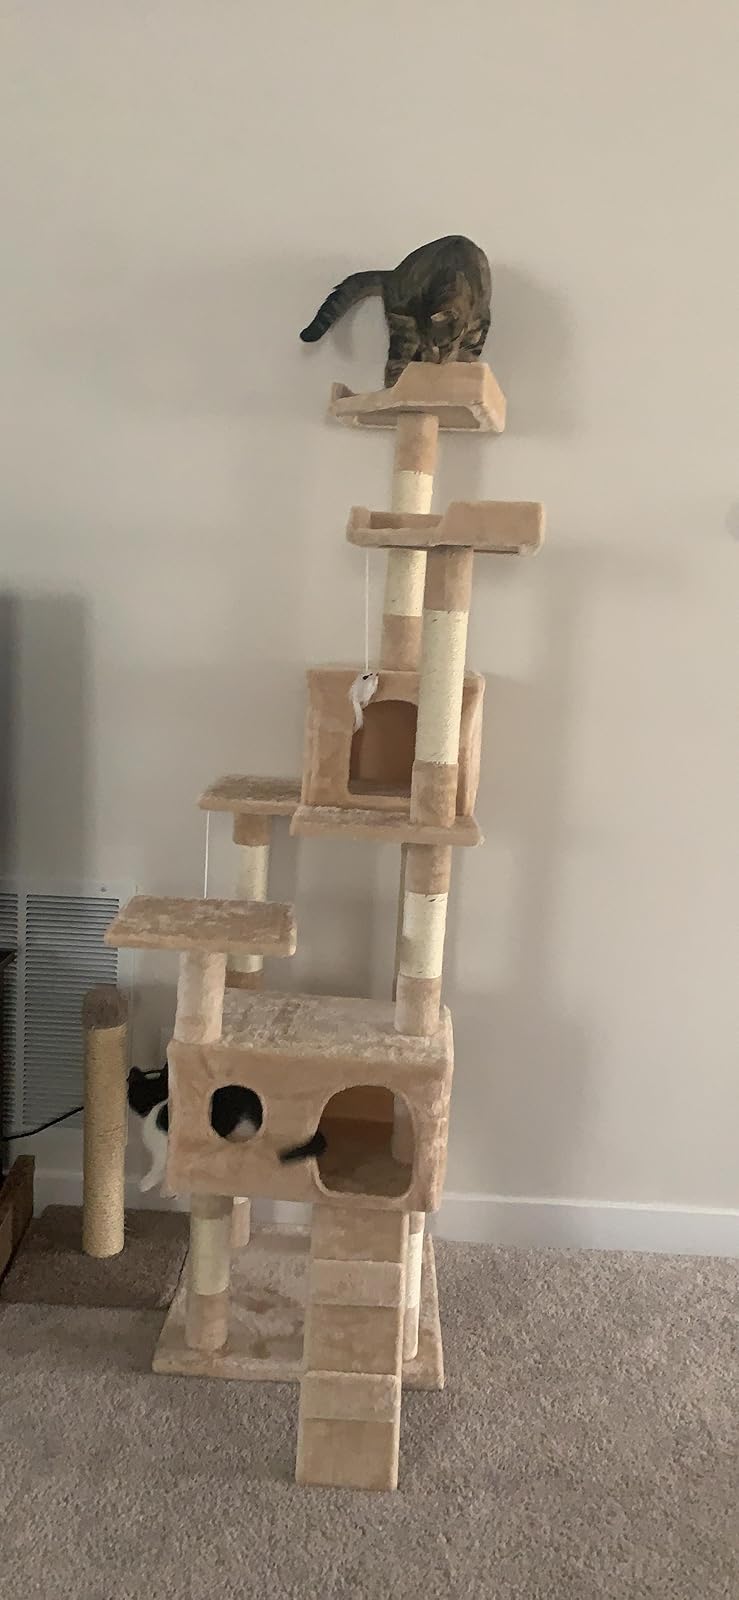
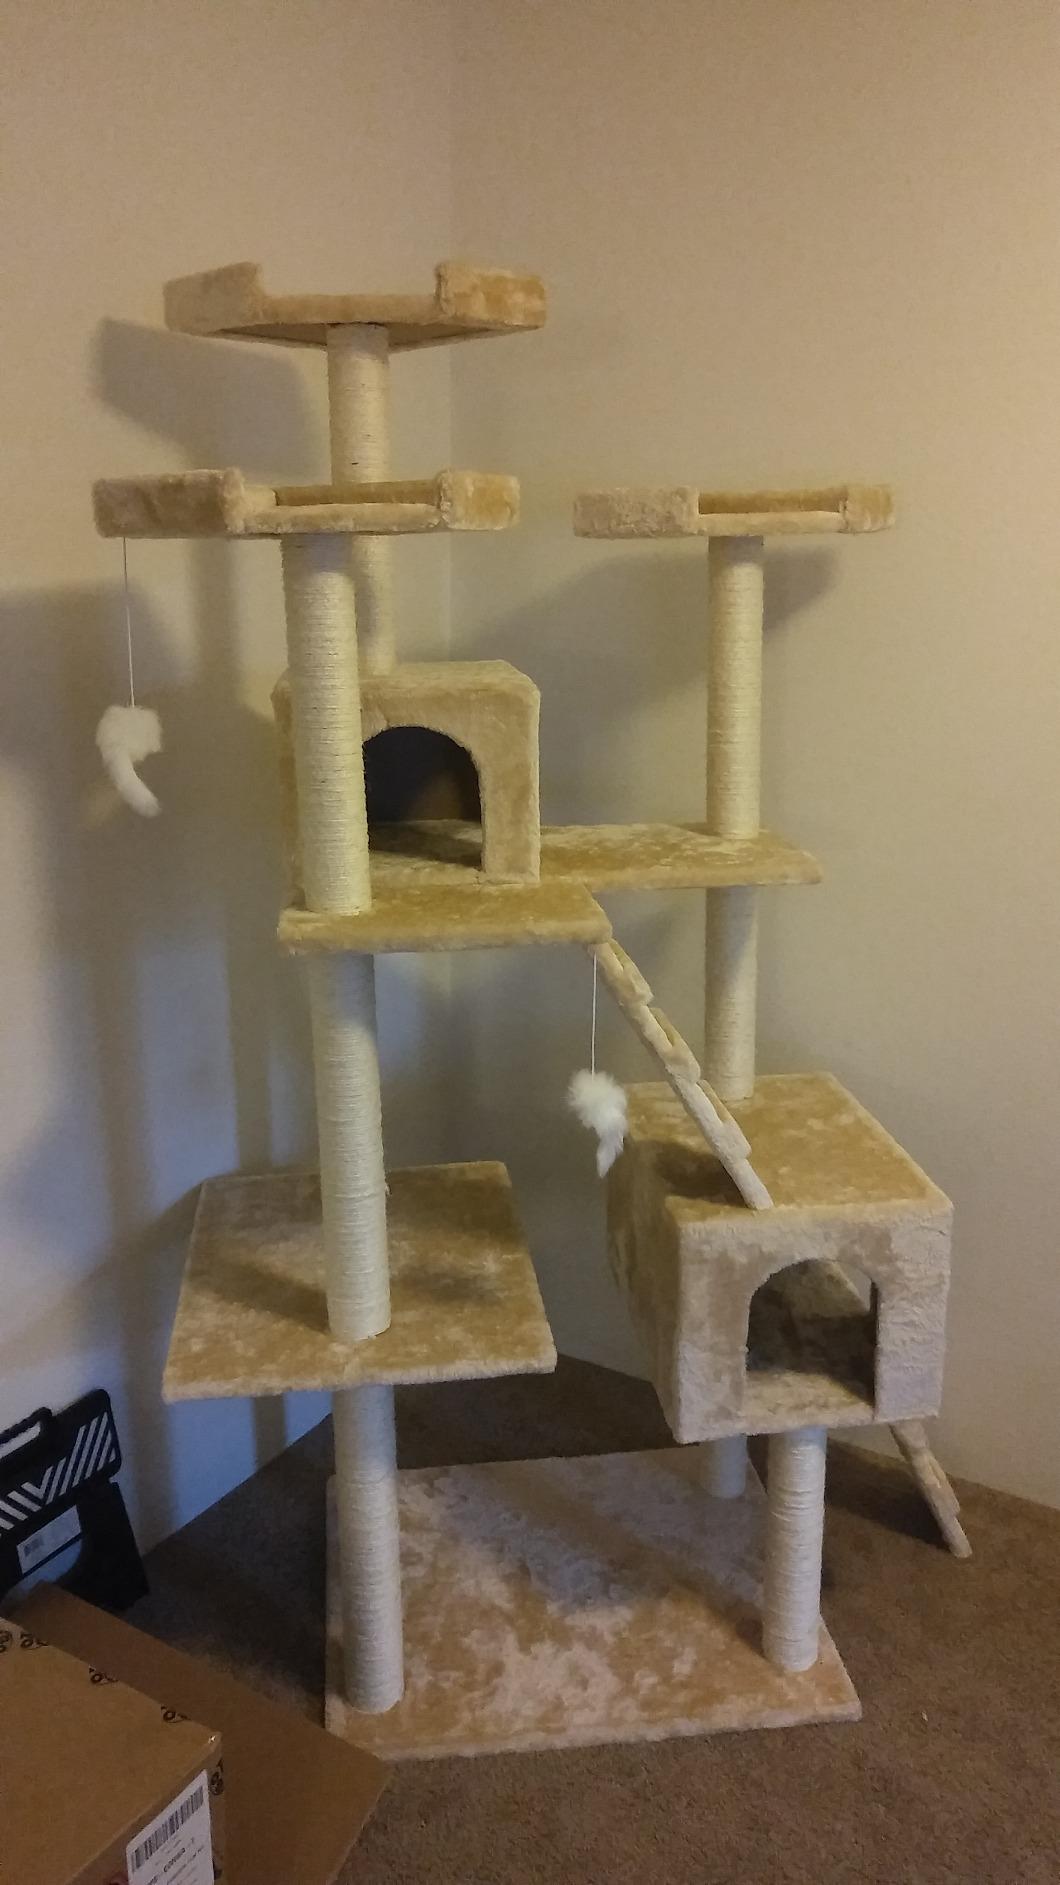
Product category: items_cat tree
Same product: no